La Villeneuve-au-Chêne

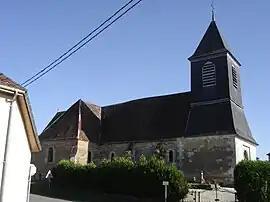
The church in La Villeneuve-au-Chêne

La Villeneuve-au-Chêne is a commune in the Aube department in north-central France.